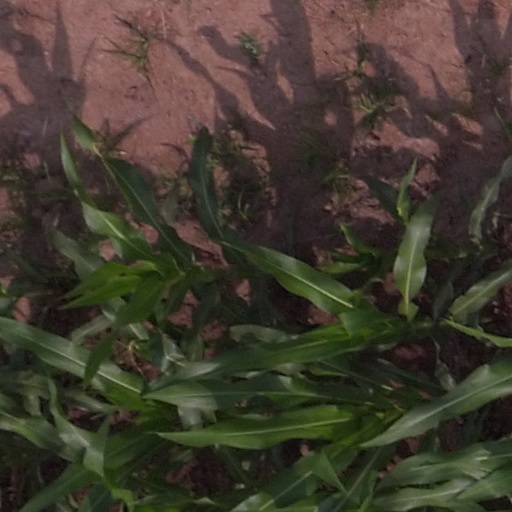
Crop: maize; corn